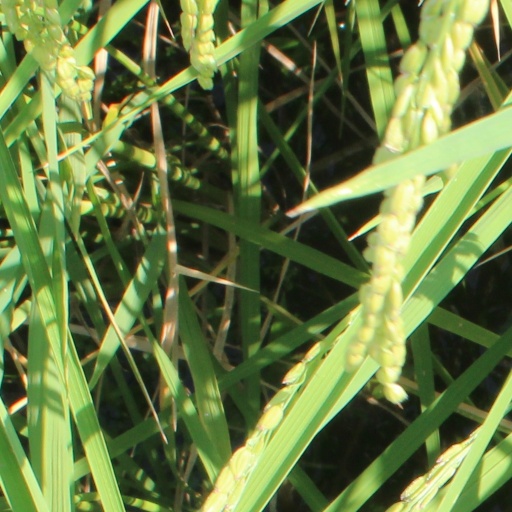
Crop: rice